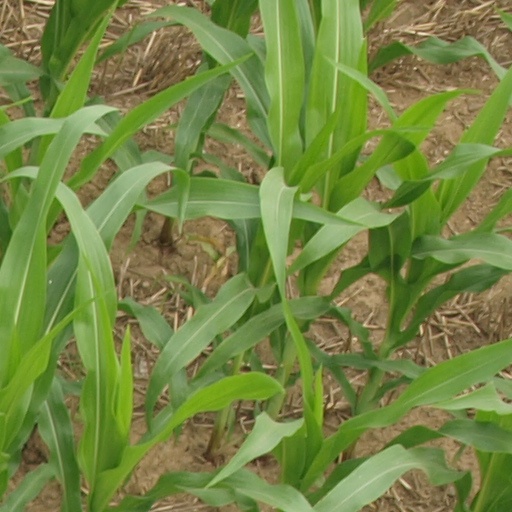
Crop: maize; corn